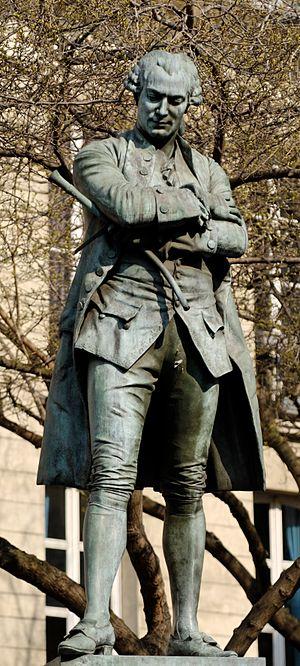
Monument à Pierre Augustin Caron de Beaumarchais par Louis Clausade (Français, 1865-1899). Bronze, 1895. Carrefour de la rue Sainte-Antoine et de la rue des Tournelles, IVe arrondissement de Paris.
Cet article tente de recenser les principales œuvres d'art public du 4ᵉ arrondissement de Paris, en France.
Jean-Marie Louis Clausade, né le 12 février 1862 à Toulouse, et mort le 19 décembre 1899 à Paris, est un sculpteur français.
La littérature française du XVIIIᵉ siècle s’inscrit dans une période le plus souvent définie par deux dates repères : 1715, date de la mort de Louis XIV, et d’autre part, 1799, date du coup d’État de Bonaparte qui instaure le Consulat et met d’une certaine façon fin à la période révolutionnaire. Ce siècle de transformations économiques, sociales, intellectuelles et politiques est riche d’une multiplicité d’œuvres qui peuvent se rattacher, en simplifiant, à deux orientations majeures : le mouvement des Lumières et ses remises en cause des bases de la société et, par ailleurs, la naissance d’une sensibilité que l’on qualifiera postérieurement de préromantique.
Pierre-Augustin Caron de Beaumarchais, né Pierre-Augustin Caron le 24 janvier 1732 à Paris où il est mort le 18 mai 1799, est un écrivain, dramaturge, musicien et homme d'affaires français. Éditeur de Voltaire, il est aussi à l'origine de la première loi en faveur du droit d'auteur et le fondateur de la Société des auteurs. Également espion et marchand d'armes pour le compte du roi, c'est un homme d'action et de combats qui ne semble jamais désarmé face à un ennemi ou à l'adversité. Son existence est tout entière marquée par l'empreinte du théâtre et s'il est principalement connu pour son œuvre dramatique, en particulier la trilogie de Figaro, sa vie se mêle étrangement à ses œuvres.